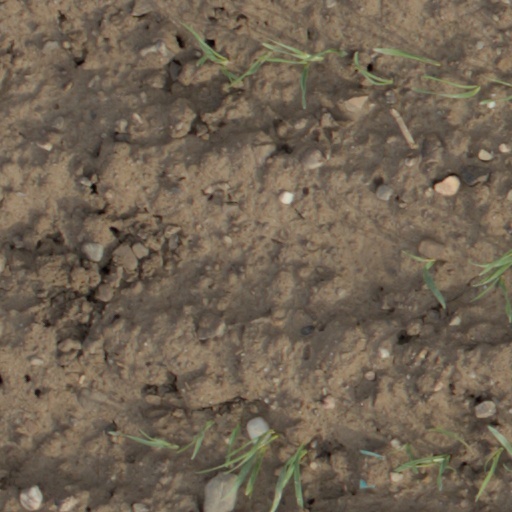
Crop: wheat